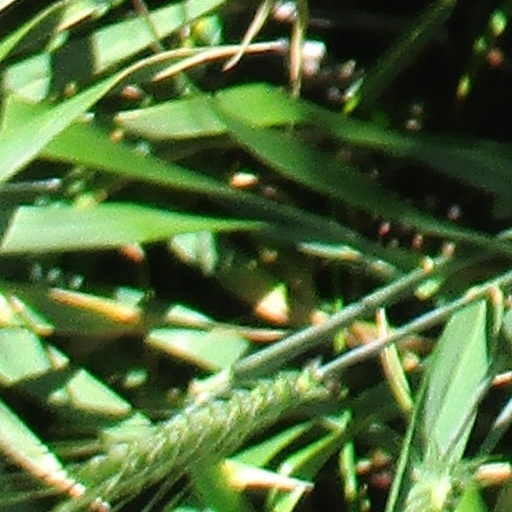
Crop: wheat